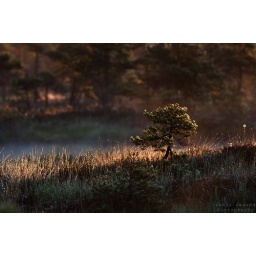
Today something different from previous photographs.This little pine tree in morning sunshine rays is from Kemeru swamp.